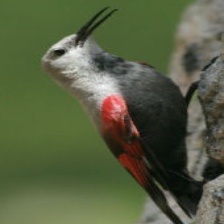
Species: WALL CREAPER
Scientific name: TICHODROMA MURARIA